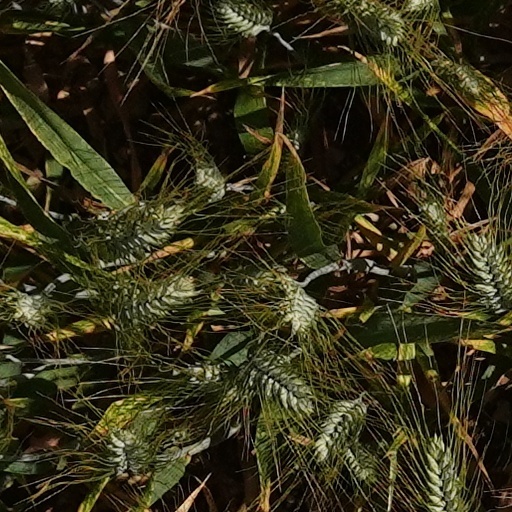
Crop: wheat